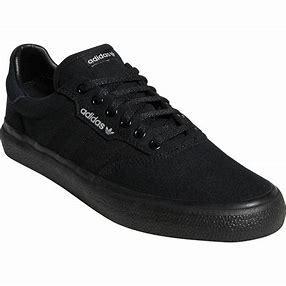
Brand: Adidas
Model: 3MC